St Mary's Church, Bridgwater

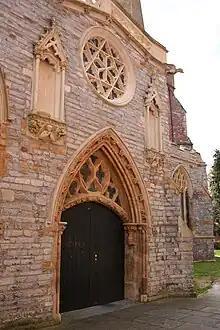
South porch

On 6 June 2016, the church closed for a £1 million restoration and reordering project. The work, which lasted thirteen months, was the most extensive in the church's history, and aimed to both modernise the space for the 21st century and to restore it, reversing many of the Victorian alterations in the 19th century. Following its closure in June, work to remove the flooring in the nave uncovered the tops of several burial chambers of varying designs, which resulted in the project cost rising by over £130,000.